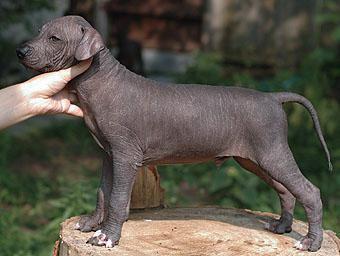
Mexican_hairless